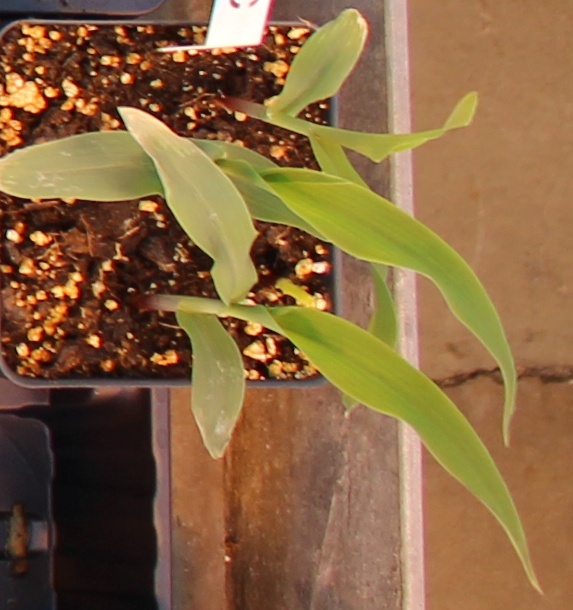
Label: Corn